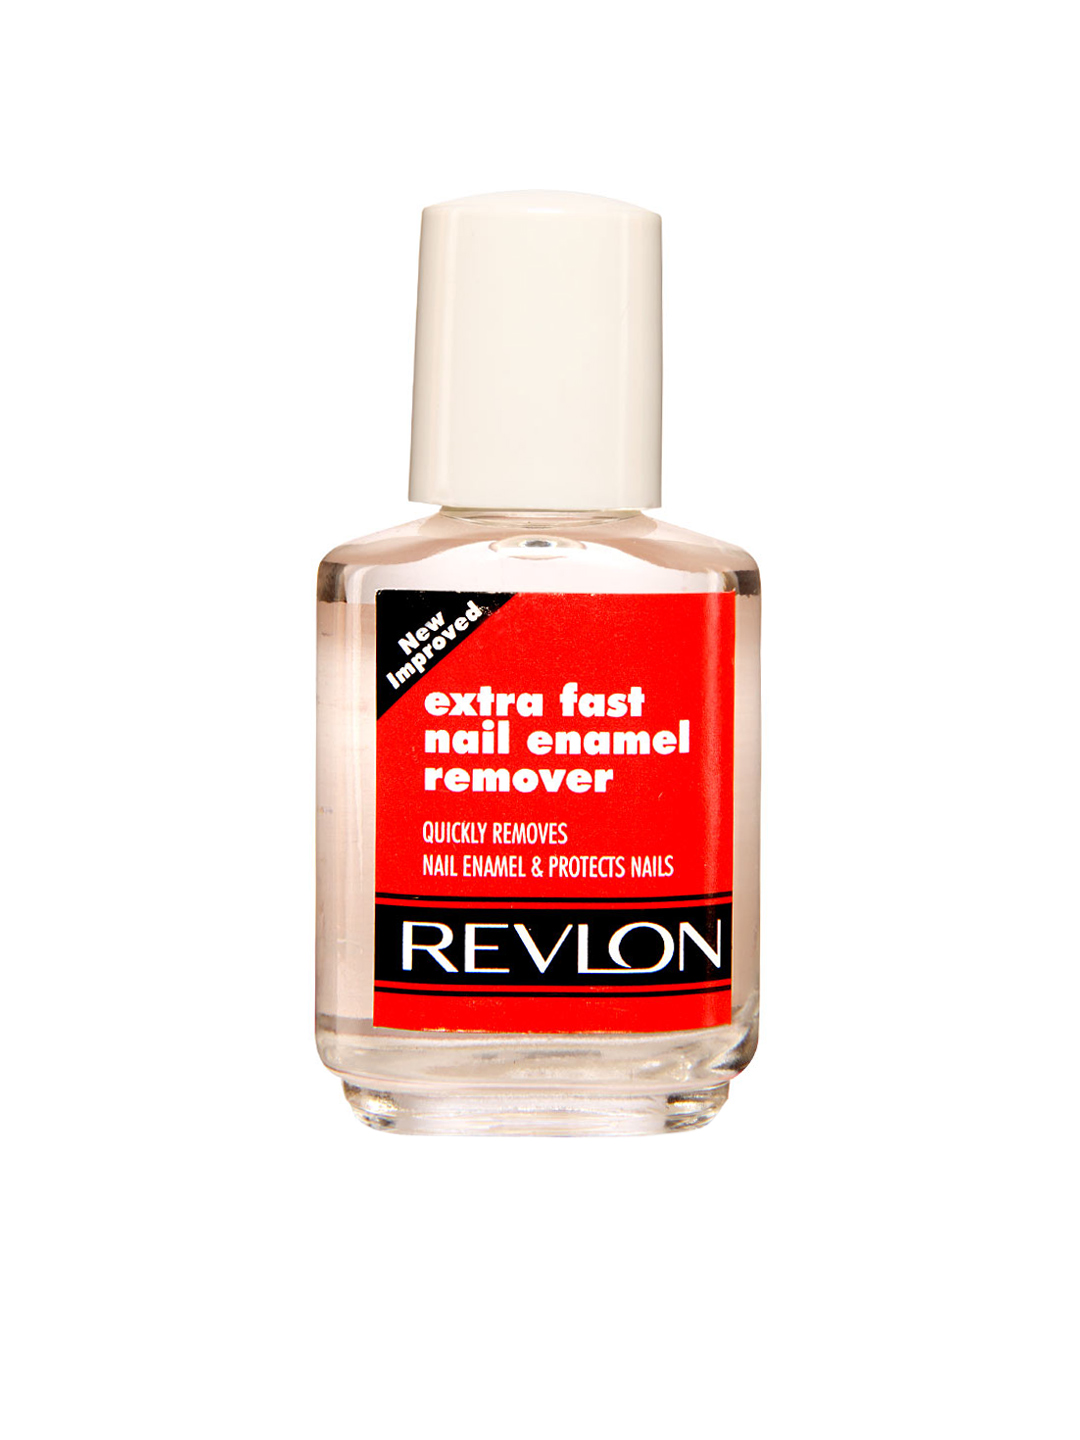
Revlon Extra Fast Nail Polish Remover
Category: Personal Care / Bath and Body / Nail Essentials
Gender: Women
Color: White
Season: Spring 2017
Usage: Casual